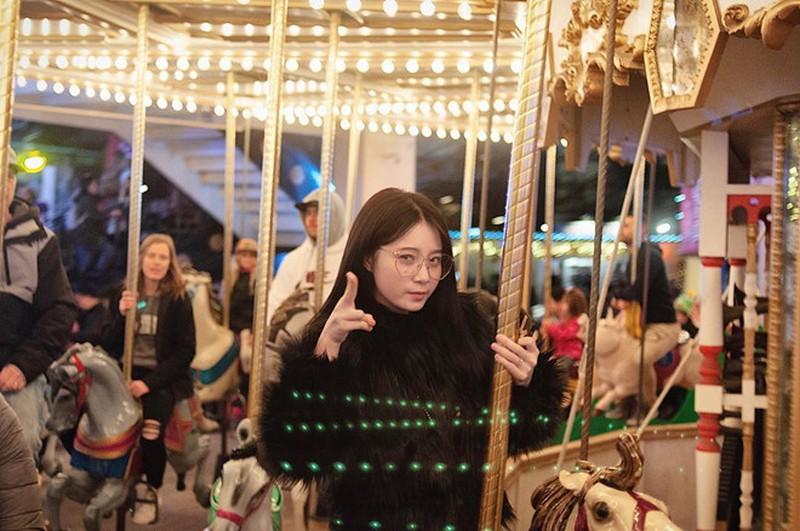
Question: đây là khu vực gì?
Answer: đây là khu vui chơi